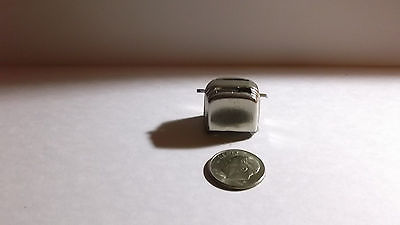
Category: toaster